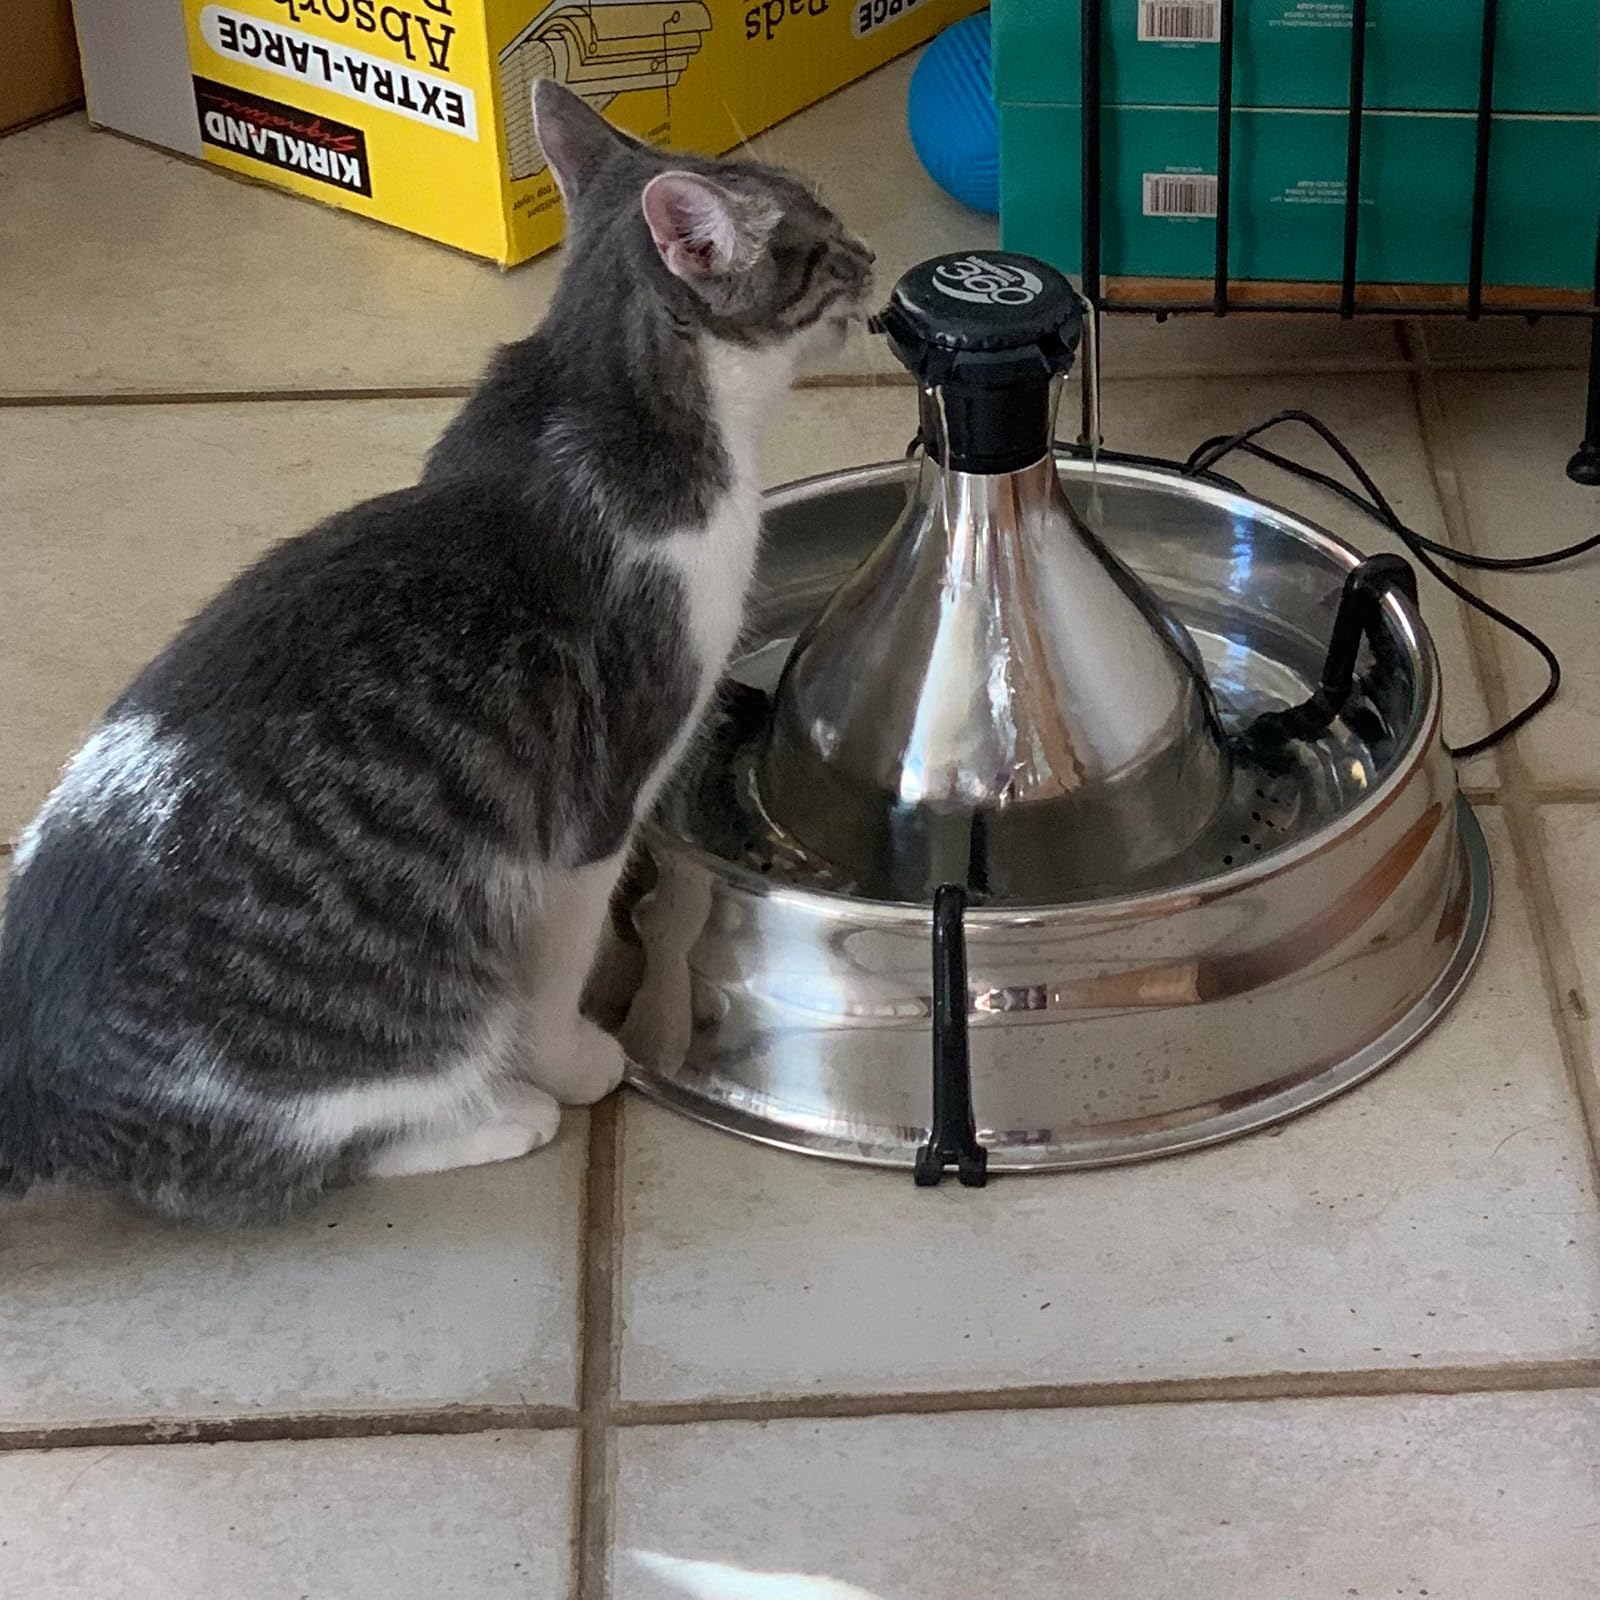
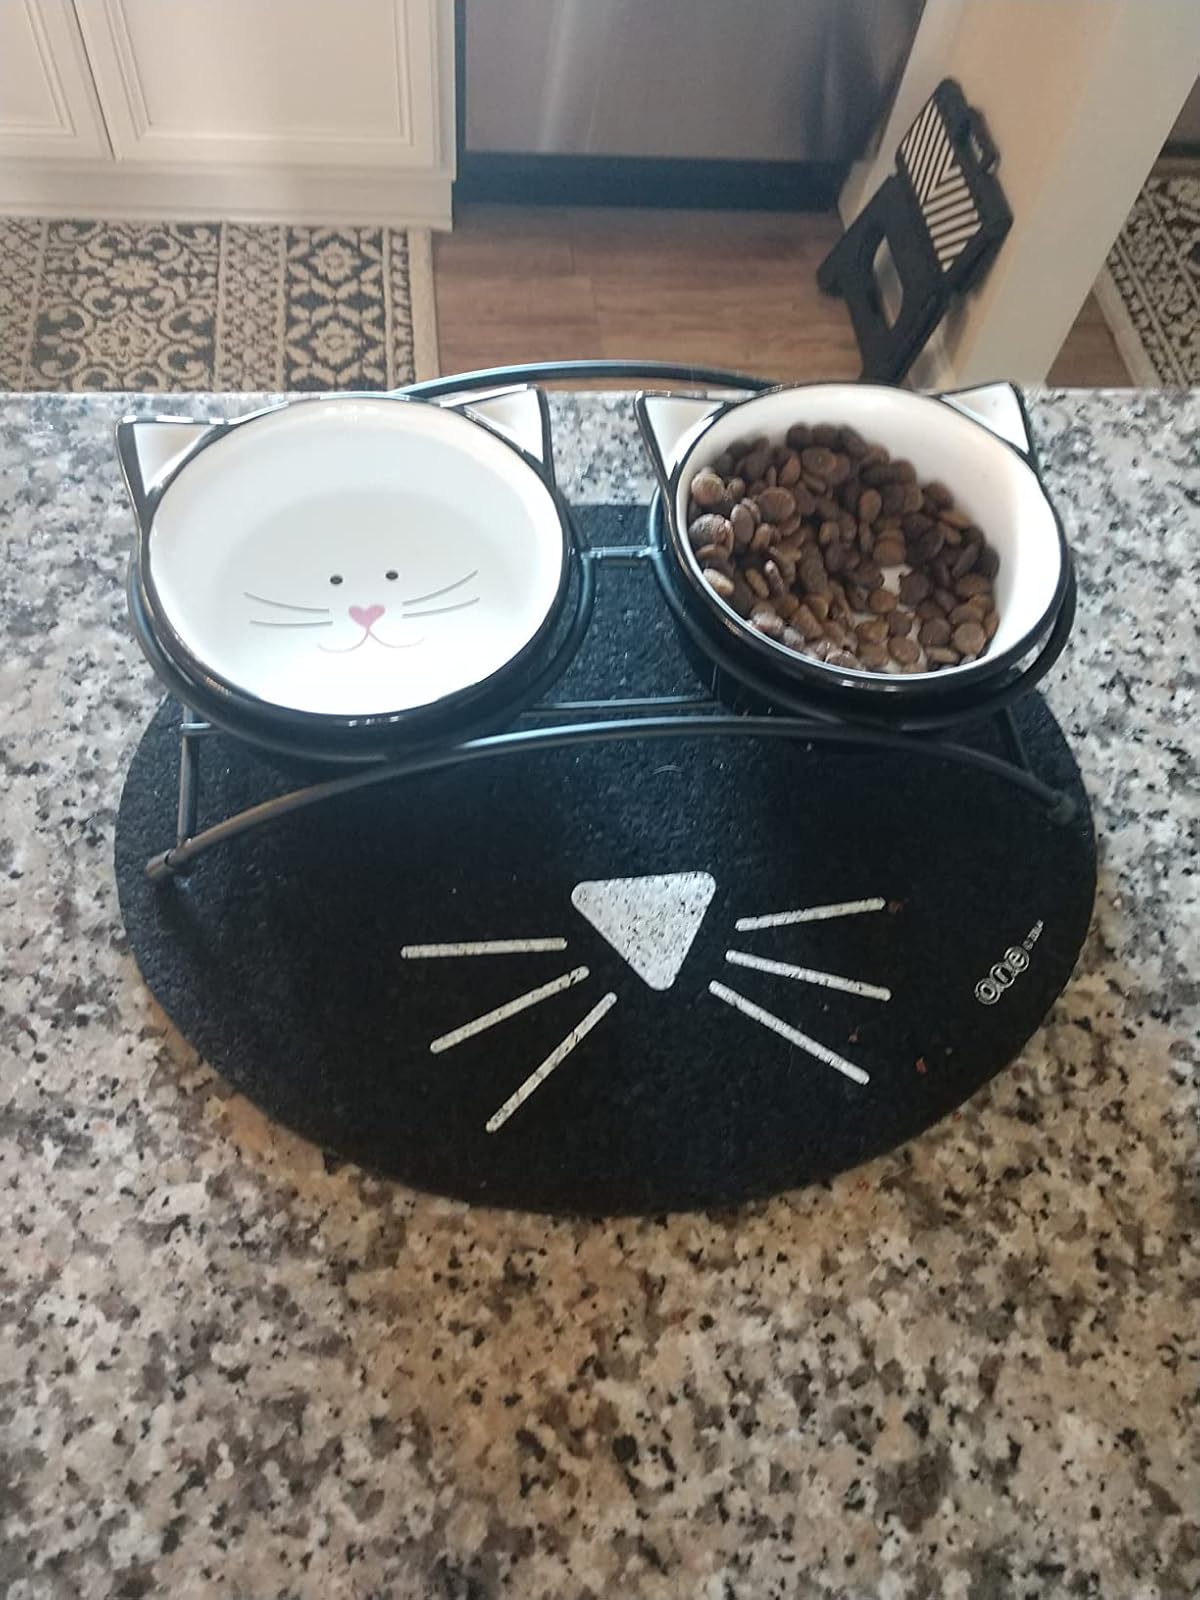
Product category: items_bowl
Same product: no